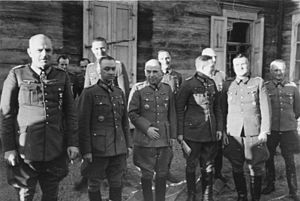
Ernst Busch
Ernst Busch (t.v.) i Rusland sammen med andre tyske generaler
Ernst Busch var en tysk feltmarskal under 2. verdenskrig.